Summer camp

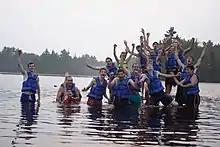
YMCA campers wading in a lake. Attendees of summer camps often enjoy outdoor activities.

A summer camp, also known as a sleepaway camp or residential camp, is a supervised overnight program for children conducted during the summer vacation from school in many countries. Children and adolescents who attend summer residential camps are known as . They are generally offered overnight accommodations for one or two weeks out in an outdoor natural campsite setting. Day camps, by contrast, offer the same types of experience in the outdoors but children return home each evening. Summer school is a different experience that is usually offered by local schools for their students focused on remedial education to ensure students are prepared for the upcoming academic year or in the case of high school students, to retake failed state comprehensive exams necessary for graduation. Summer residential and day camps may include an academic component but it is not a requirement.